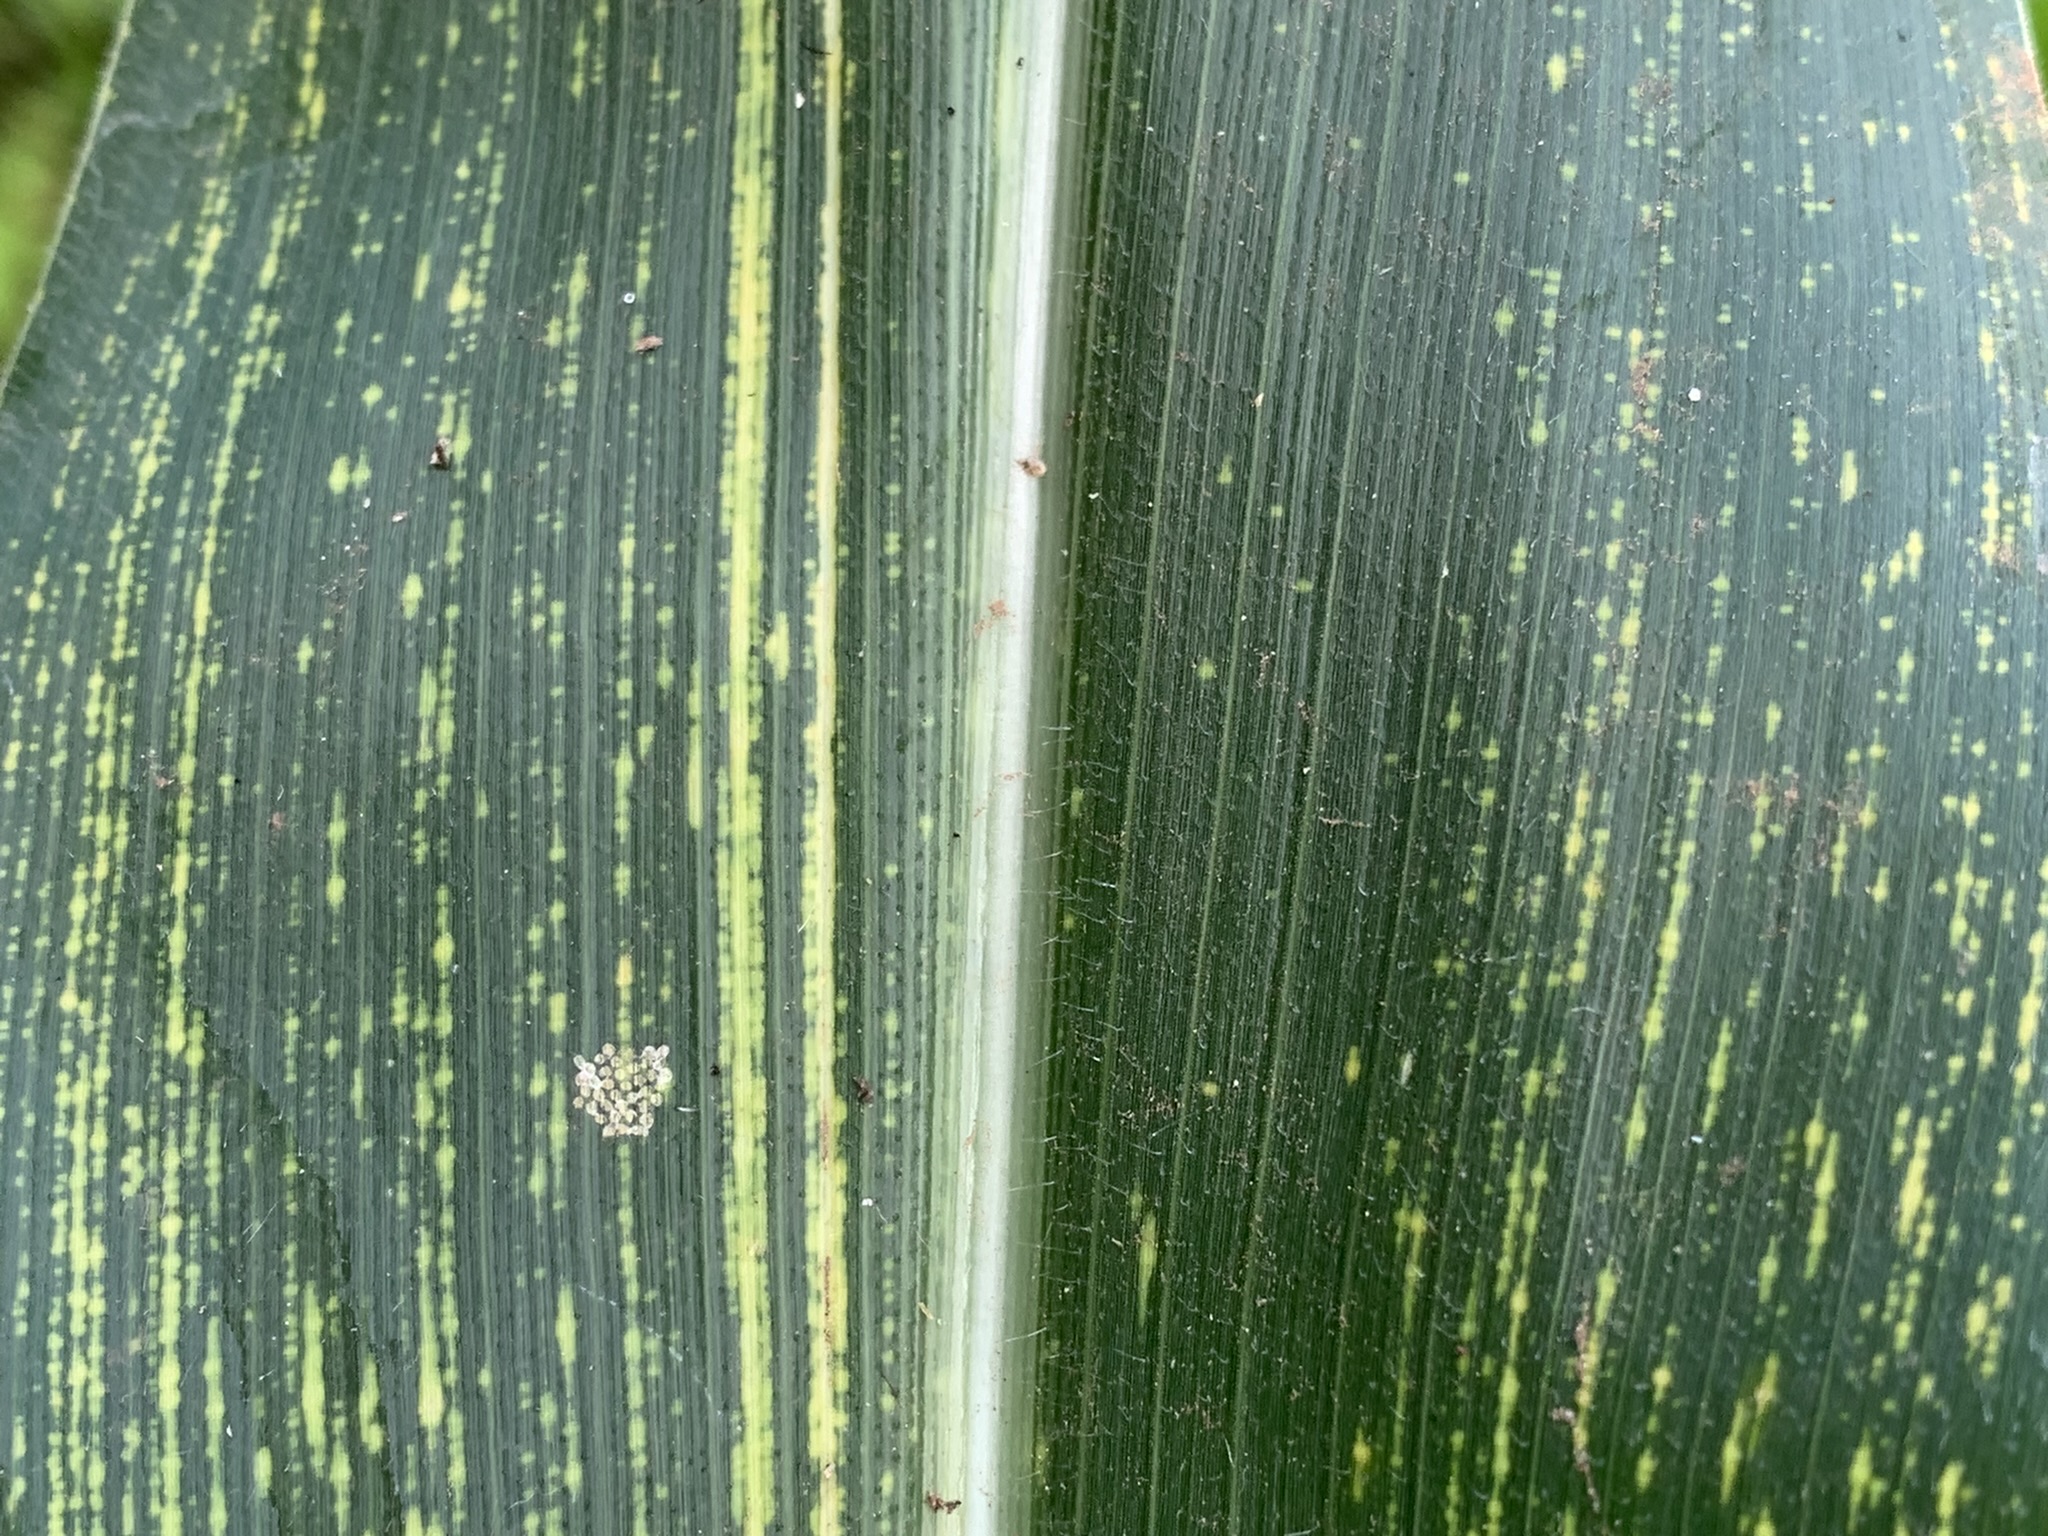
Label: MSV